Frank Heart

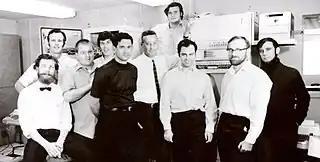
IMP Team (left to right): Truett Thatch, Bill Bartell, Dave Walden, Jim Geisman, Robert Kahn, Frank Heart, Ben Barker, Marty Thorpe, Will Crowther, and Severo Ornstein

Frank Evans Heart (May 15, 1929 – June 24, 2018) was an American computer engineer influential in computer networking. After nearly 15 years working for MIT Lincoln Laboratory, Heart worked for Bolt, Beranek and Newman from 1966 to 1994, during which he led a team that designed the first routing computer for the ARPANET, the predecessor to the Internet.